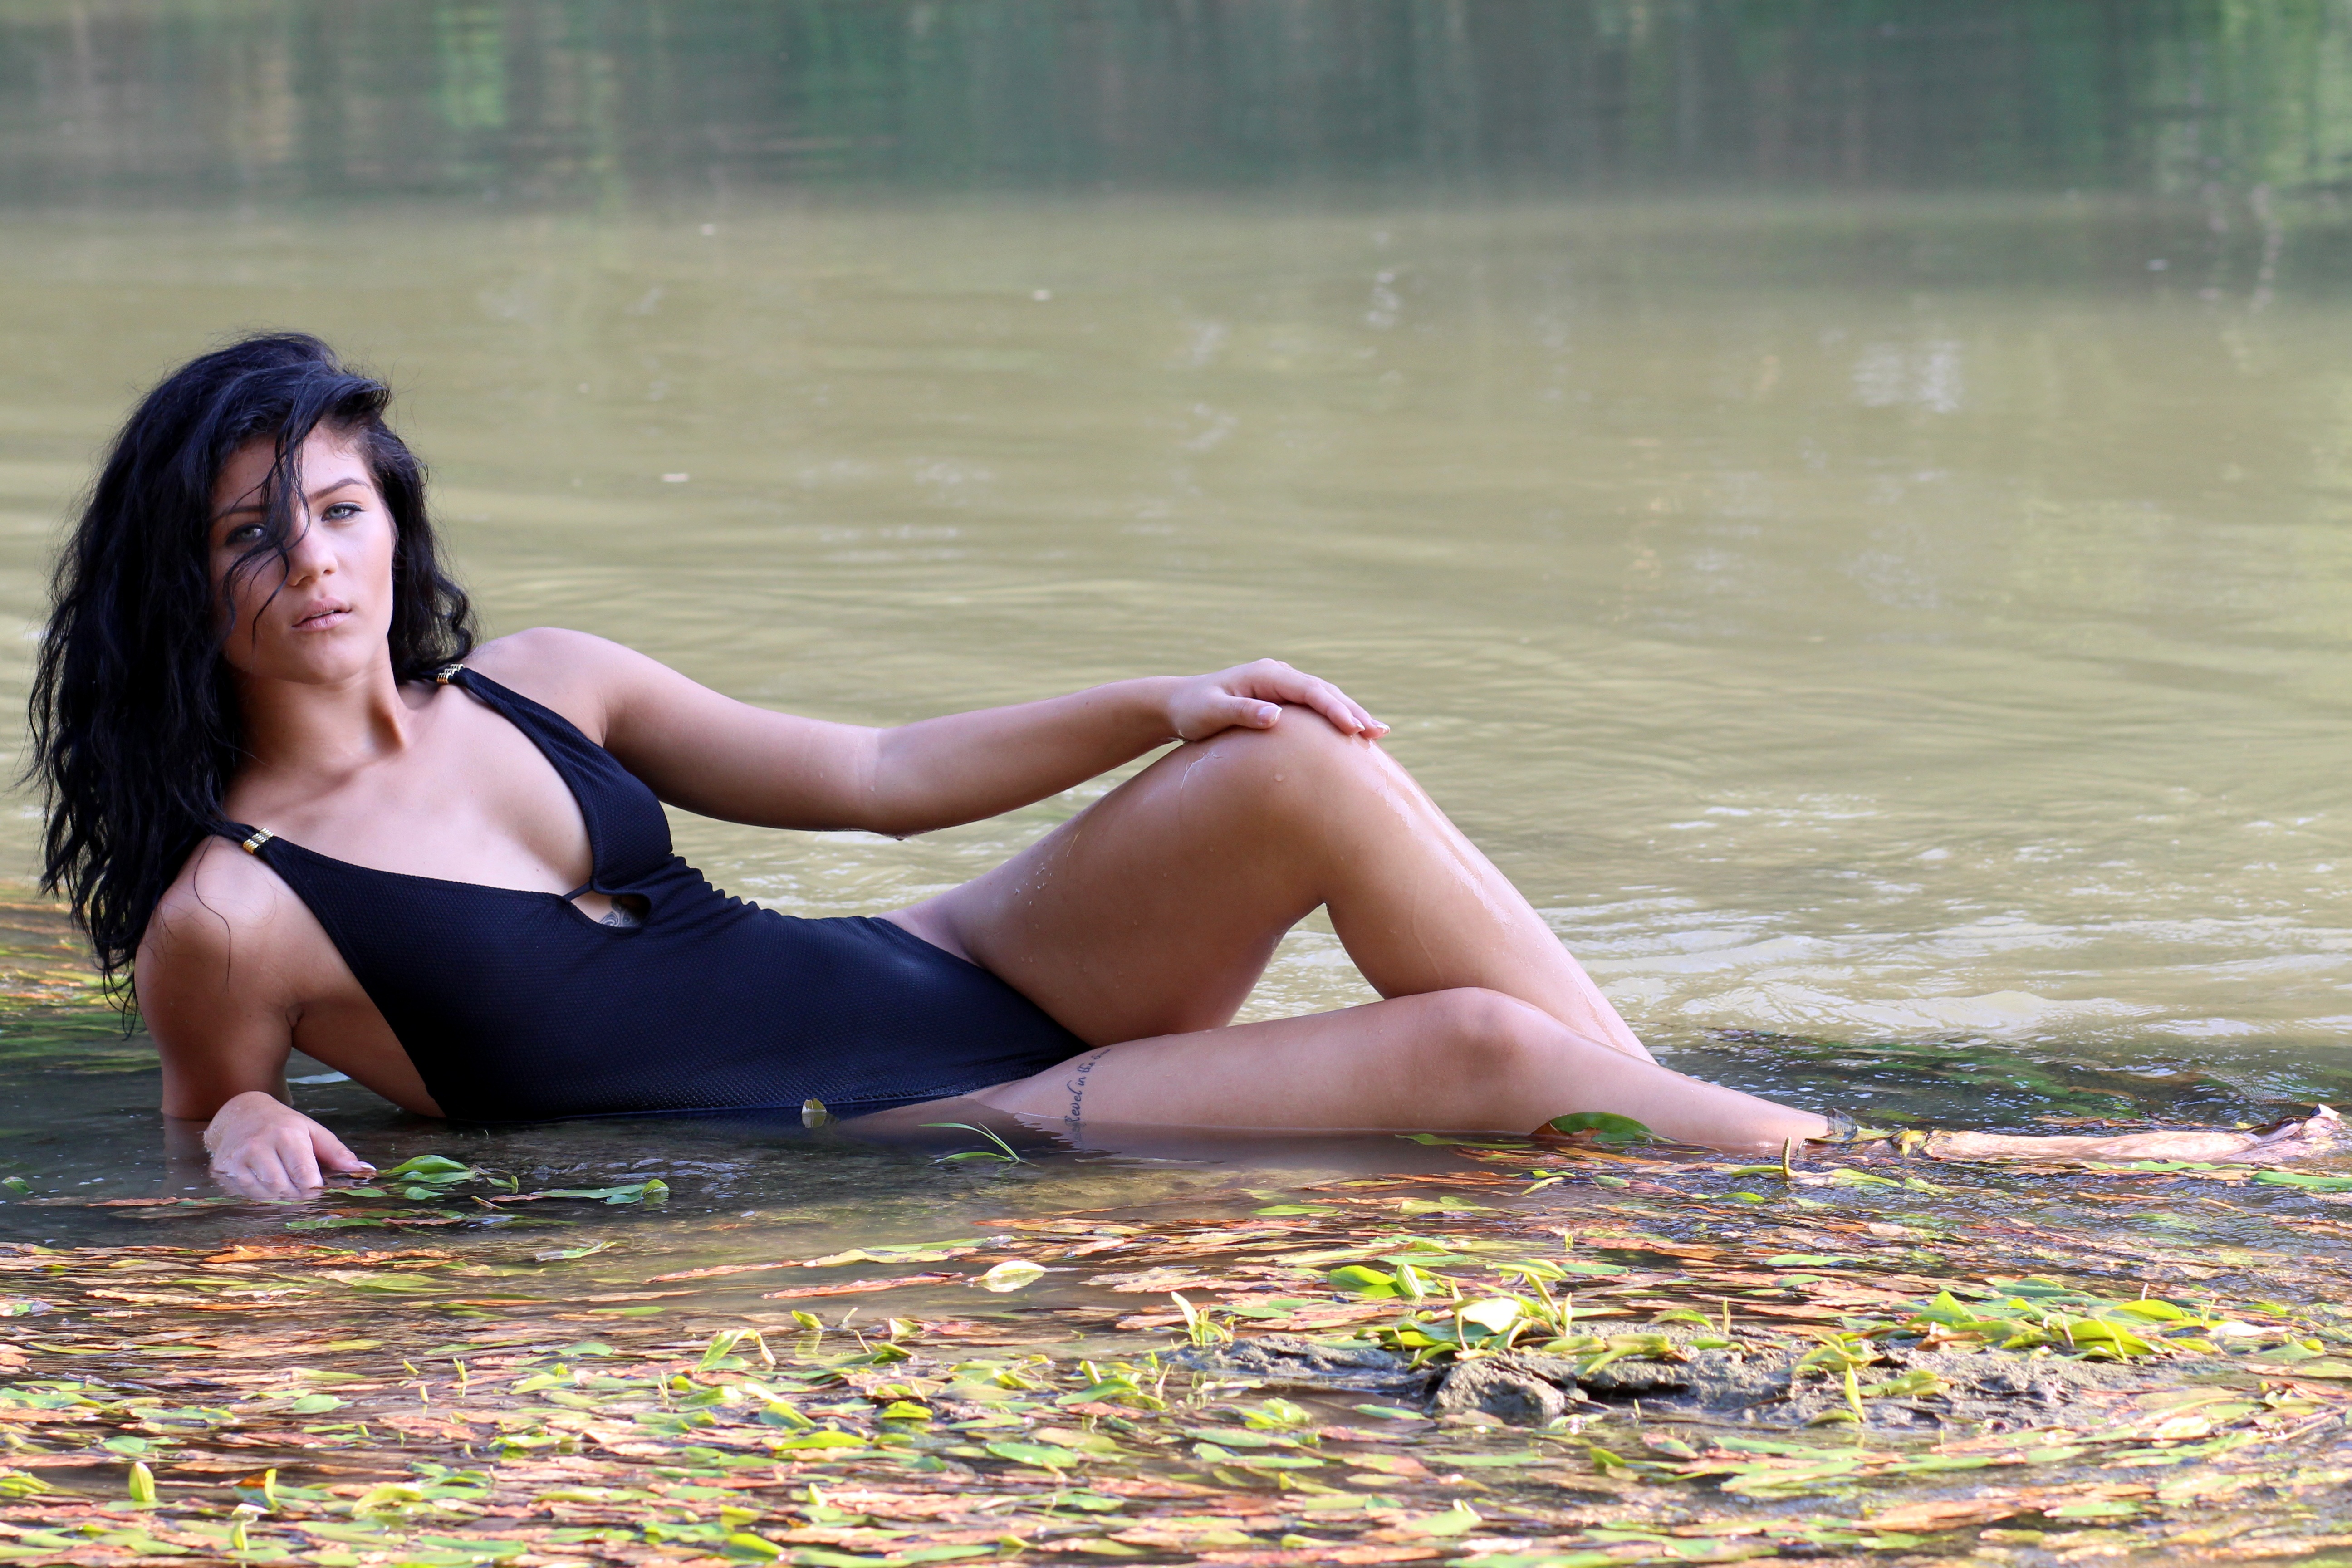
water, person, girl, woman, hair, photography, sunlight, trunk, wild, leg, brunette, model, sitting, hairstyle, long hair, human body, thigh, swimsuit, beauty, sensual, abdomen, photo shoot, seduction, human positions, art model